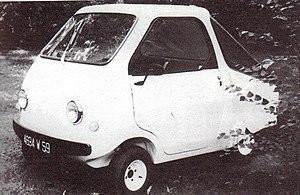
gGMT Rivelaine 1981